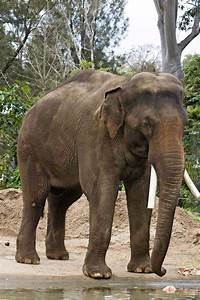
Label: elefante